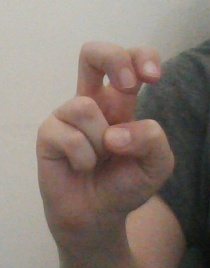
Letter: toot